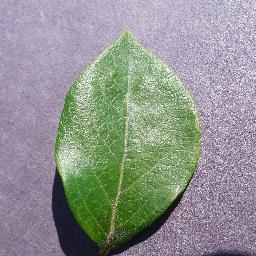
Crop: blueberry
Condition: healthy